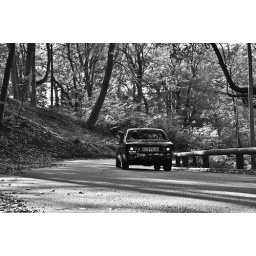
My car driving down a twisty road in Helsingborg.